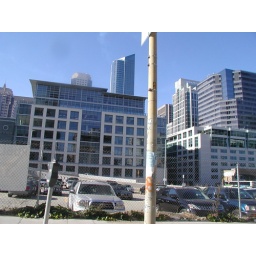
Multimillion $ condo and office towers adjacent to dirt parking lots wrapped in chain link fencing.